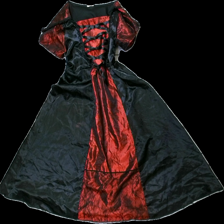
View: front
Type: Dress
Category: Children
Brand: Not in the list
Colors: Red, Black
Material: 100% polyester
Pattern: Lace
Cut: C-collar
Season: All
Holes: Minor
Damage: hål i ärm
Damage location: middle right
Damage 2: lösa trådar
Damage 2 location: bottom center
Damage 3: lösa trådar
Damage 3 location: bottom center
Price range: <50
Recommended usage: Export
Description: spets klänning